Facilitation board

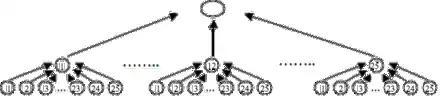
A diagram of the nested council structure.

Democratic participatory planning is an economic practice used to determine the production, consumption, and allocation of resources, goods, and services in a given economy and recommended as a solution to the problems seen in both statist central planning within state-socialism and privatist markets within capitalism. Facilitation boards are used to guide this process effectively.